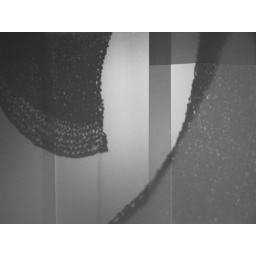
Wow, an abstract photo from me. It's the shadow of a paper dress on an design exhibition in Oslo in January.